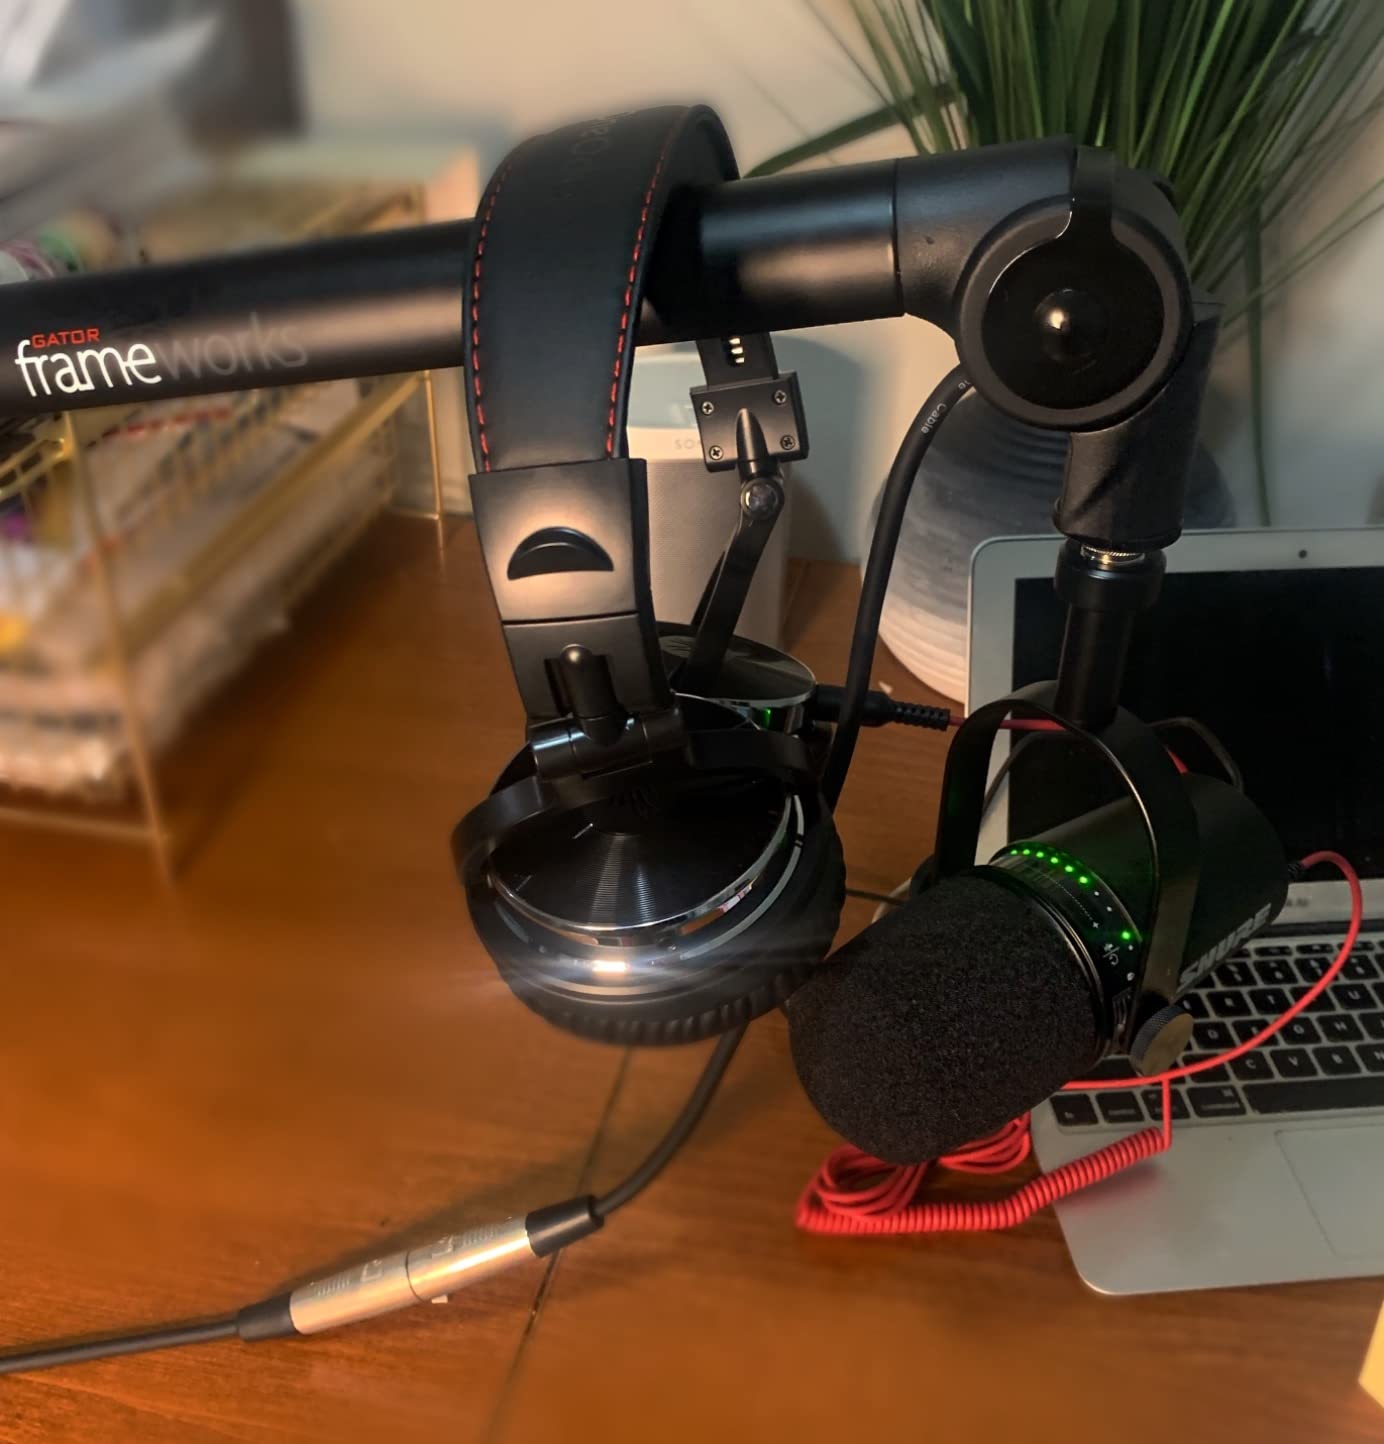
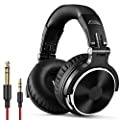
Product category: headphones
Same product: yes